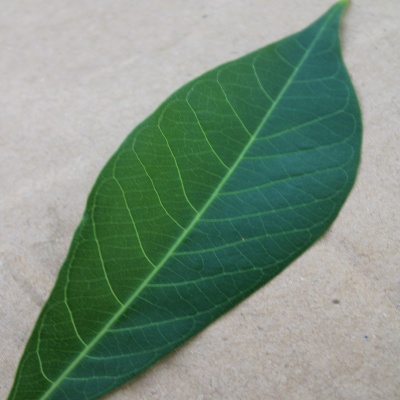
Crop: Cassava
Condition: healthy